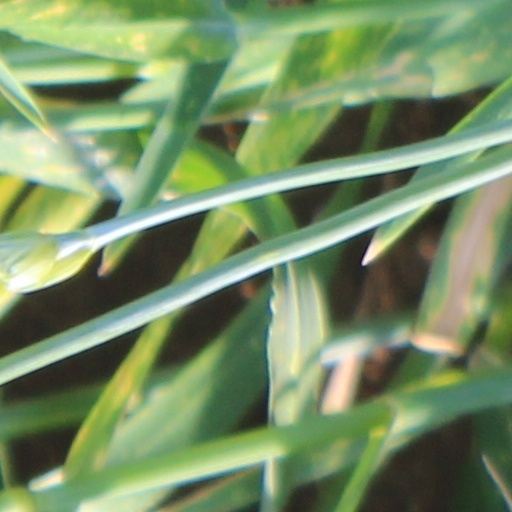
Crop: wheat